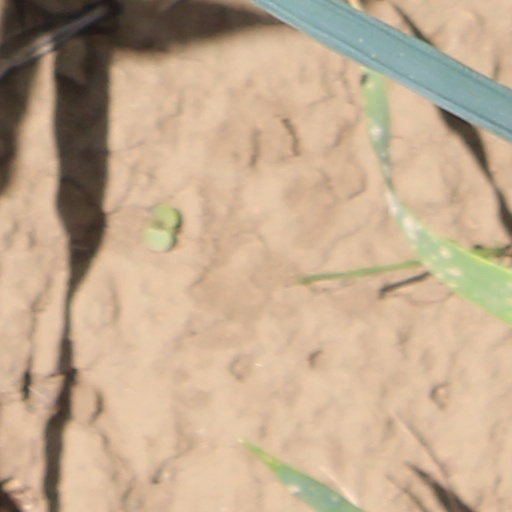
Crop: wheat